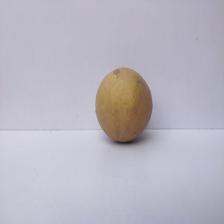
Size: Large